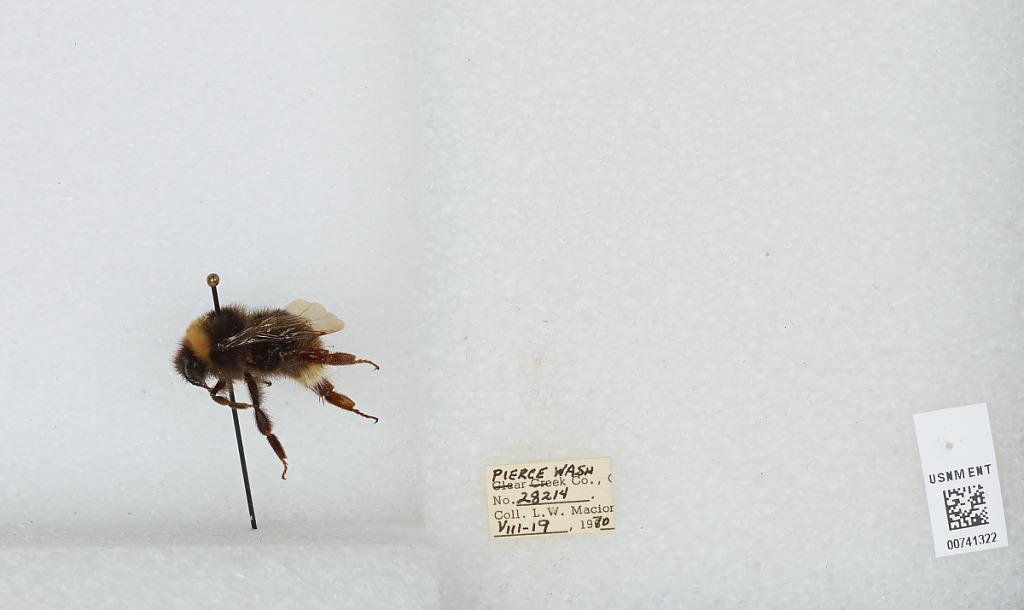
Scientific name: Bombus (Bombus) occidentalis Greene
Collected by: L. Macior
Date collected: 1970-8-19
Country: United States
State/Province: Washington
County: Pierce
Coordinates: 47.05, -122.12